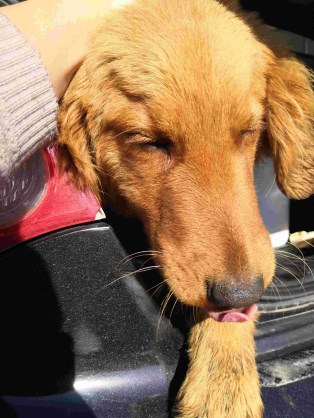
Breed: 5355-n000126-golden_retriever